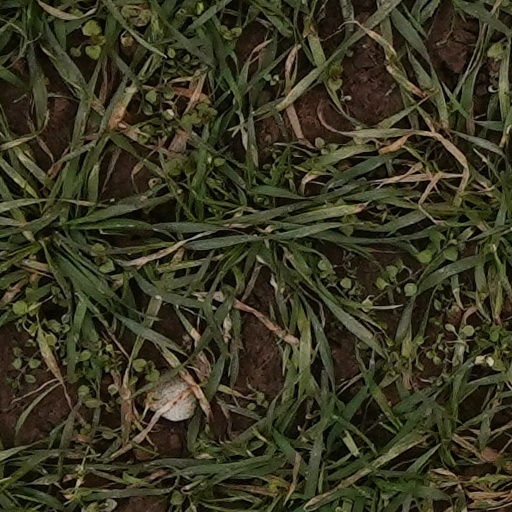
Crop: wheat